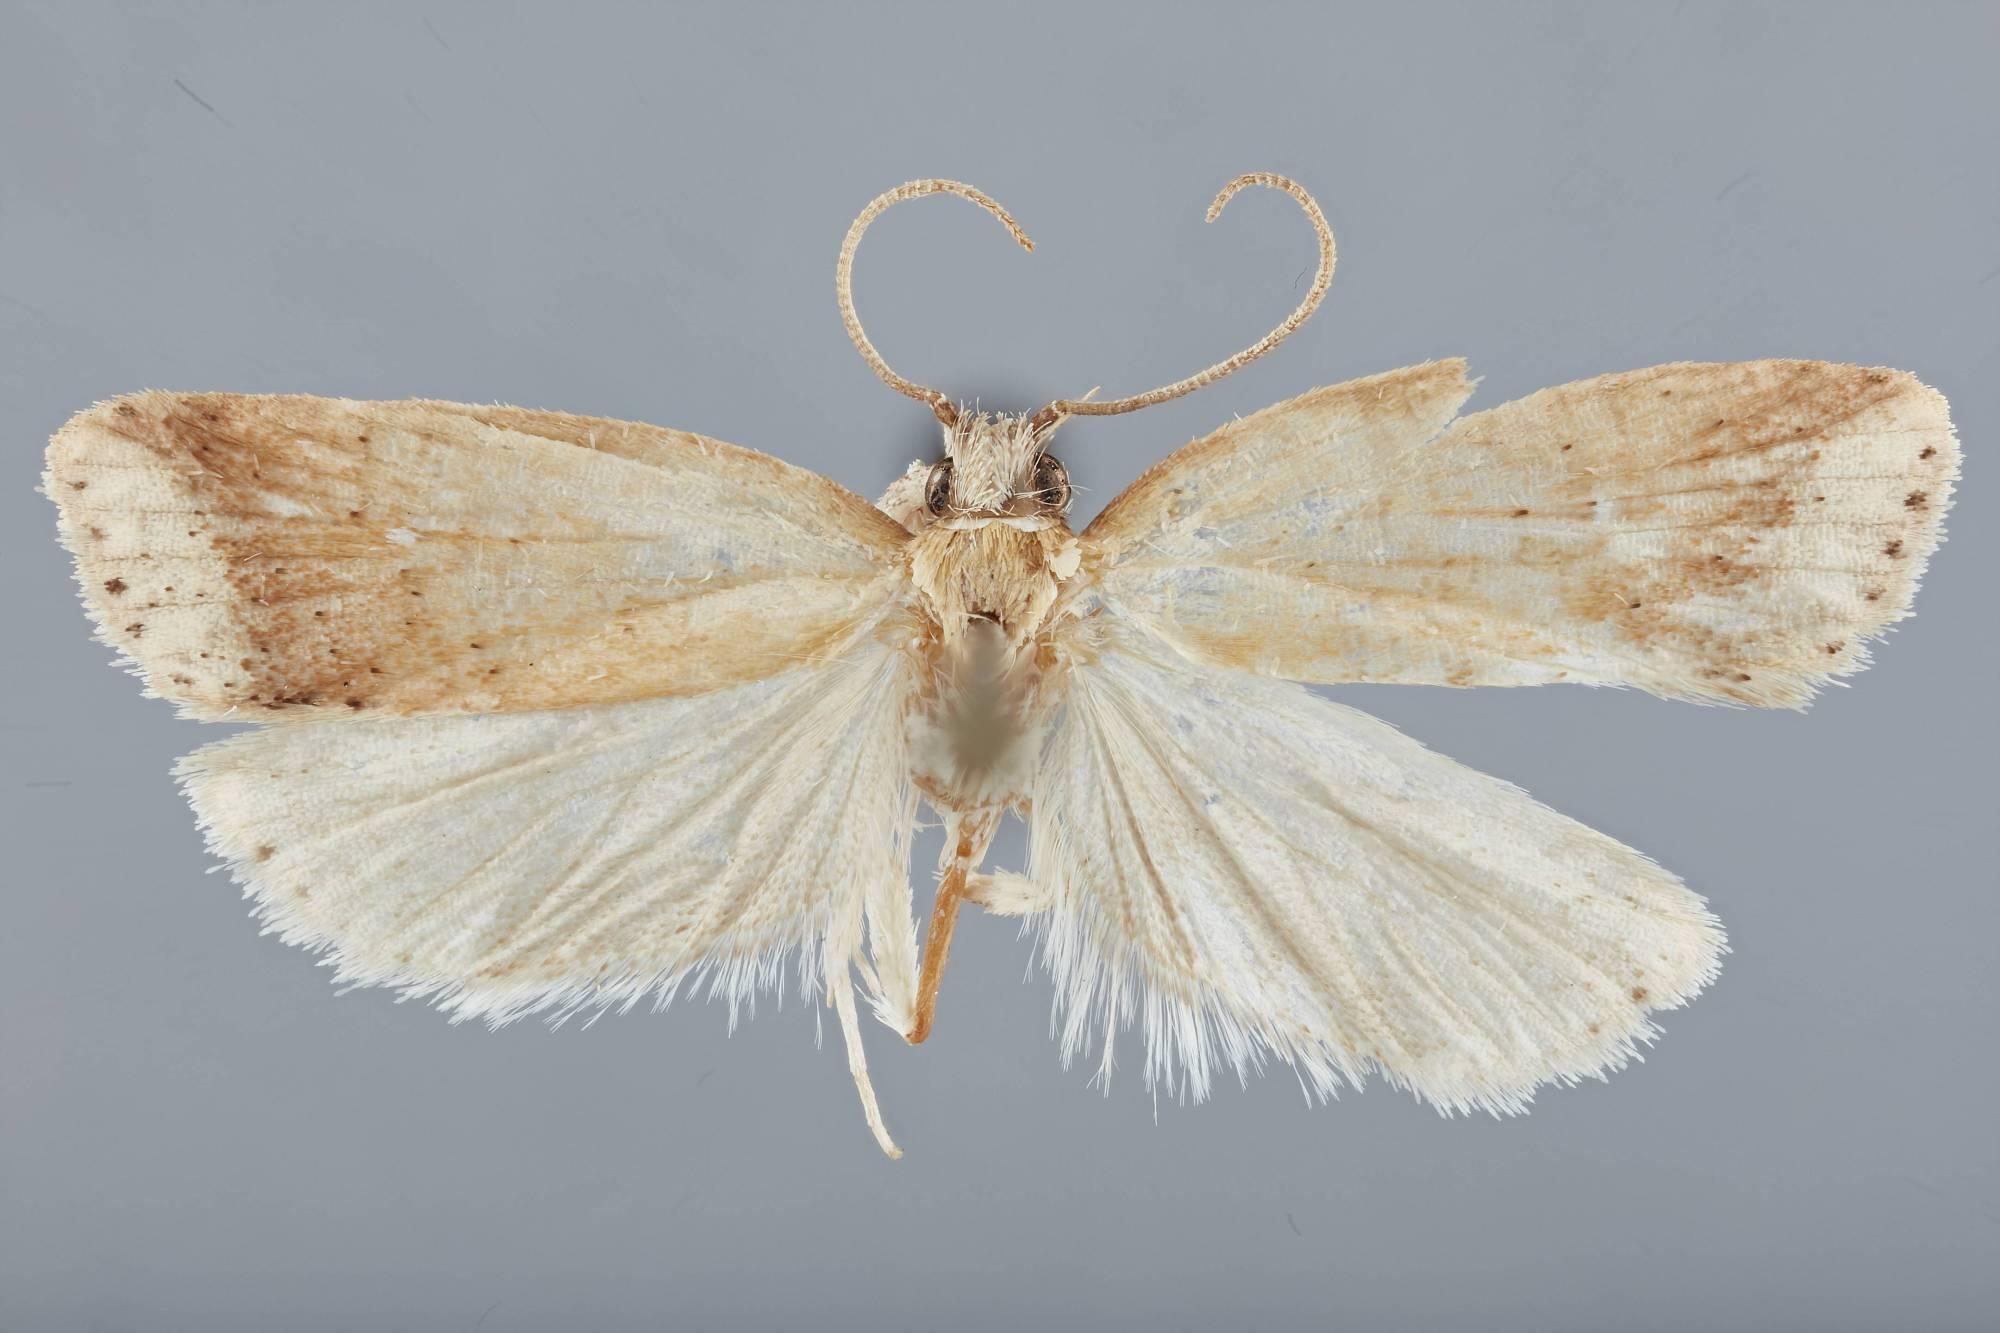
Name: Doina truncata
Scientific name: Doina truncata Clarke, 1978
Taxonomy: Animalia, Arthropoda, Insecta, Lepidoptera, Glossata, Oecophoridae, Oecophorinae
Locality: Centro-Austral, Chile
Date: Jan 1898 to Mar 1898